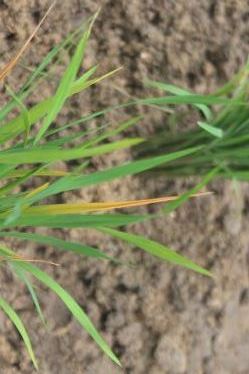
Disease: Tungro